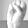
ASL letter: S